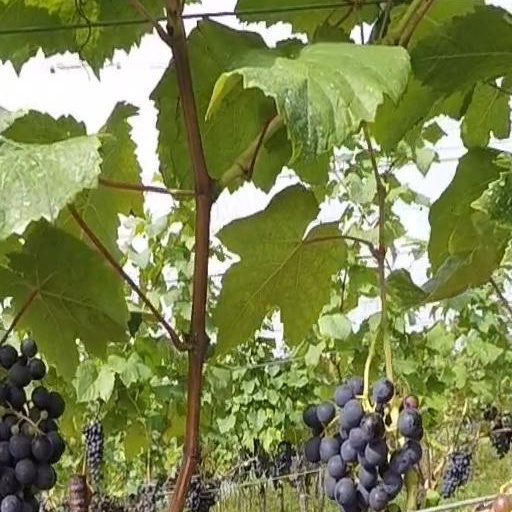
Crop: grape